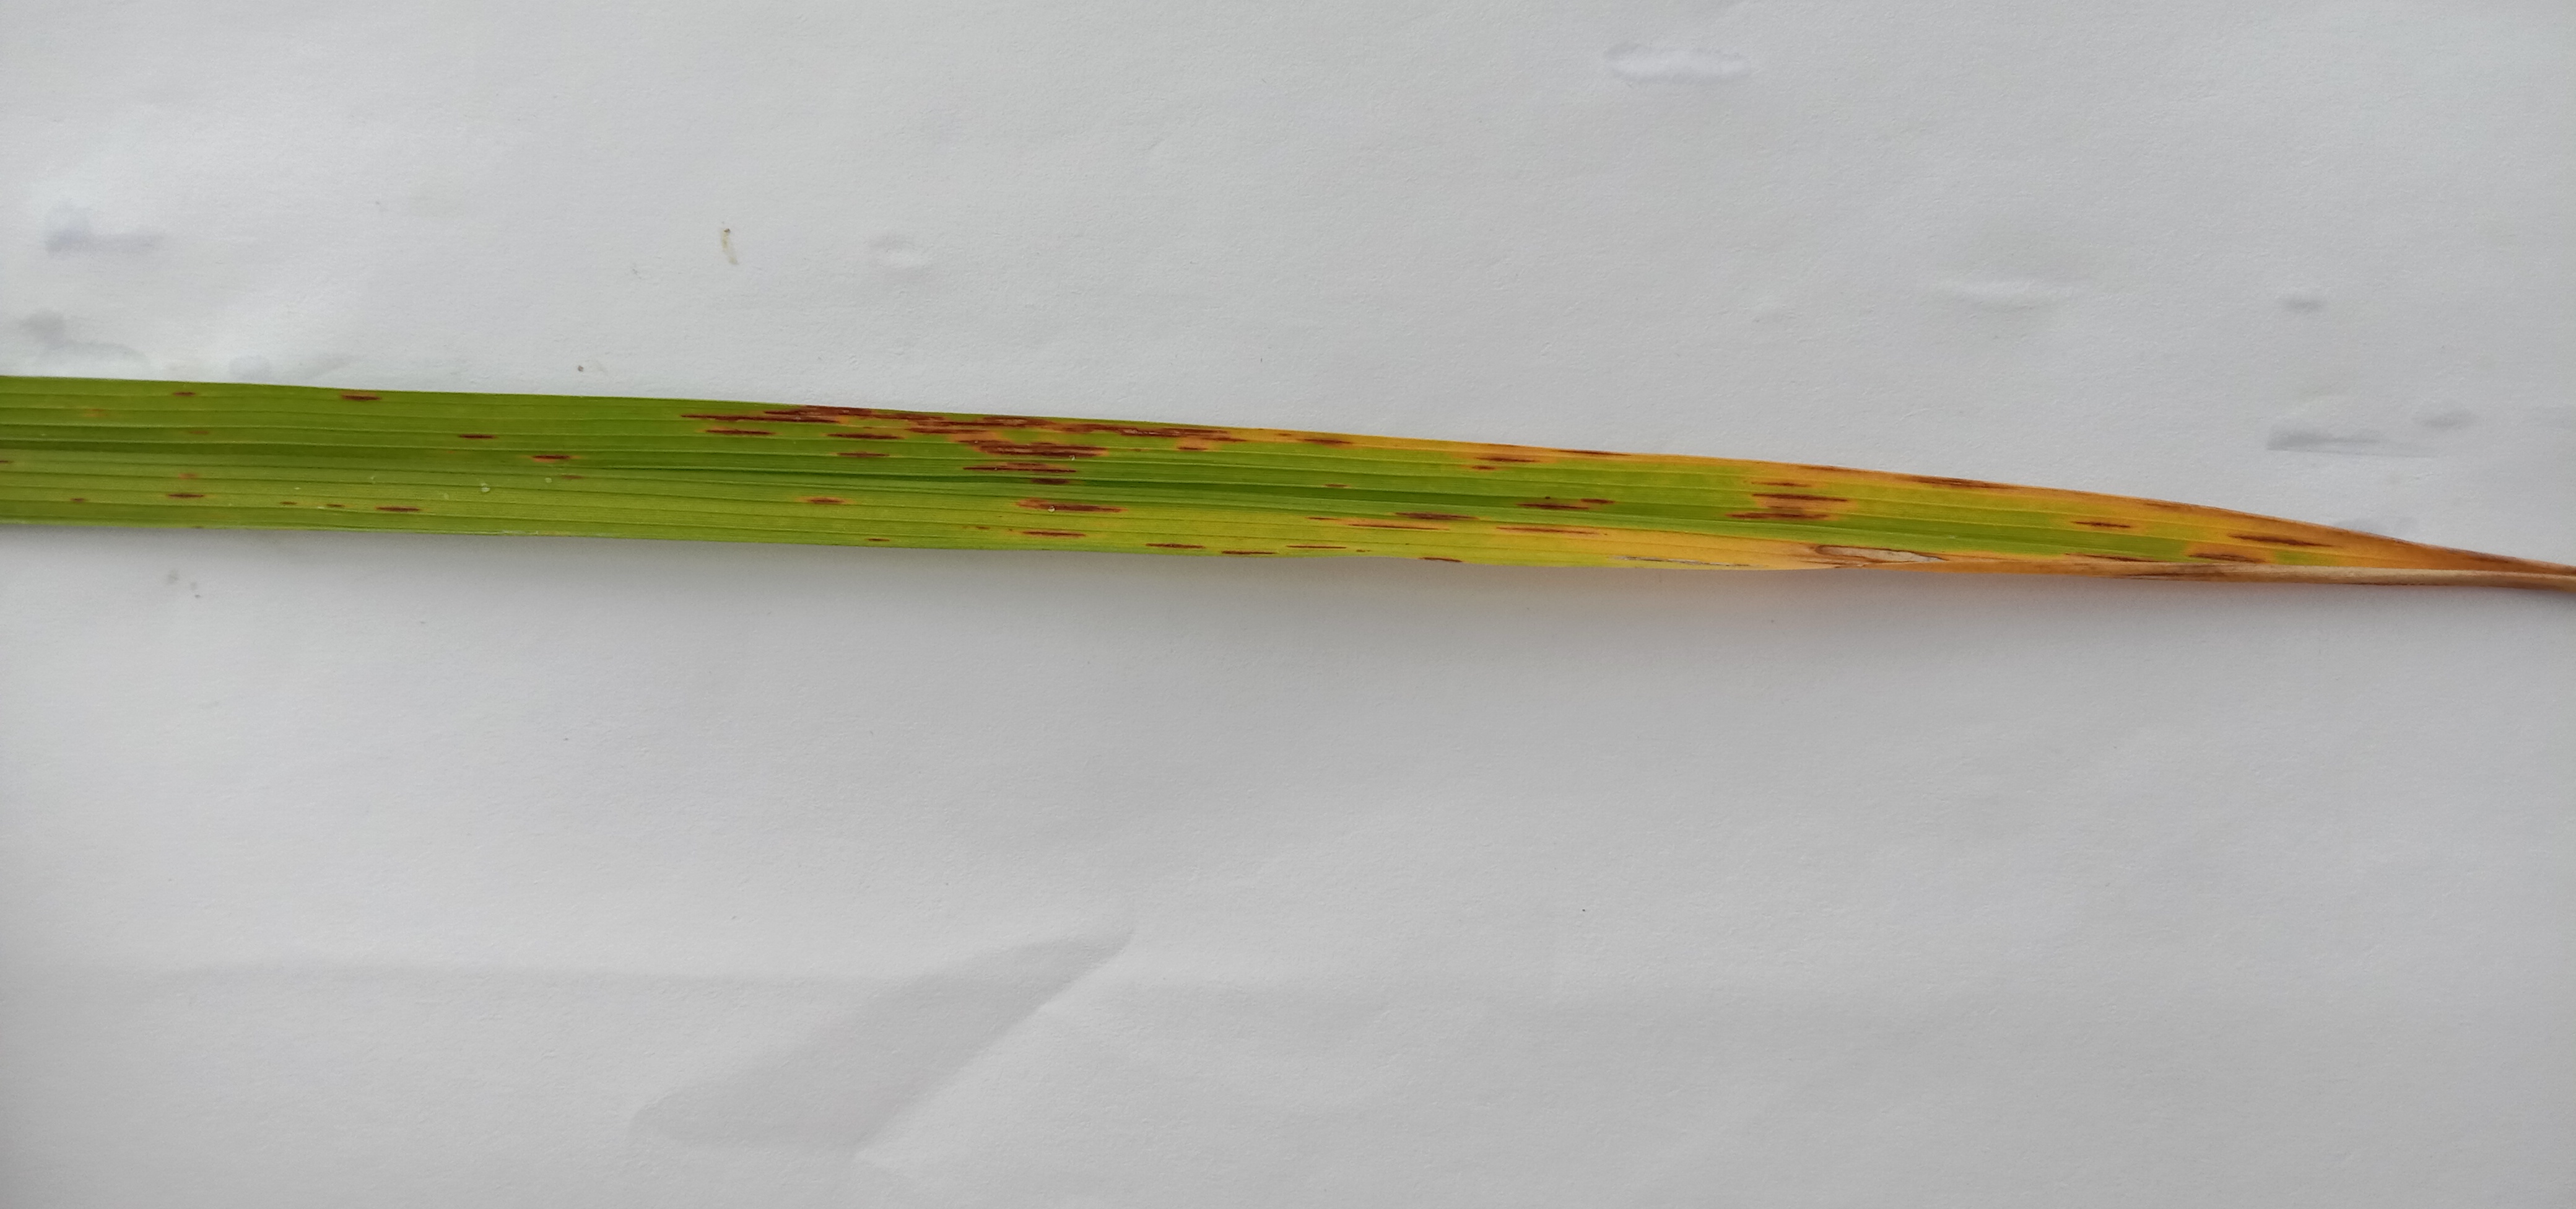
Label: Rice___Leaf_Blast